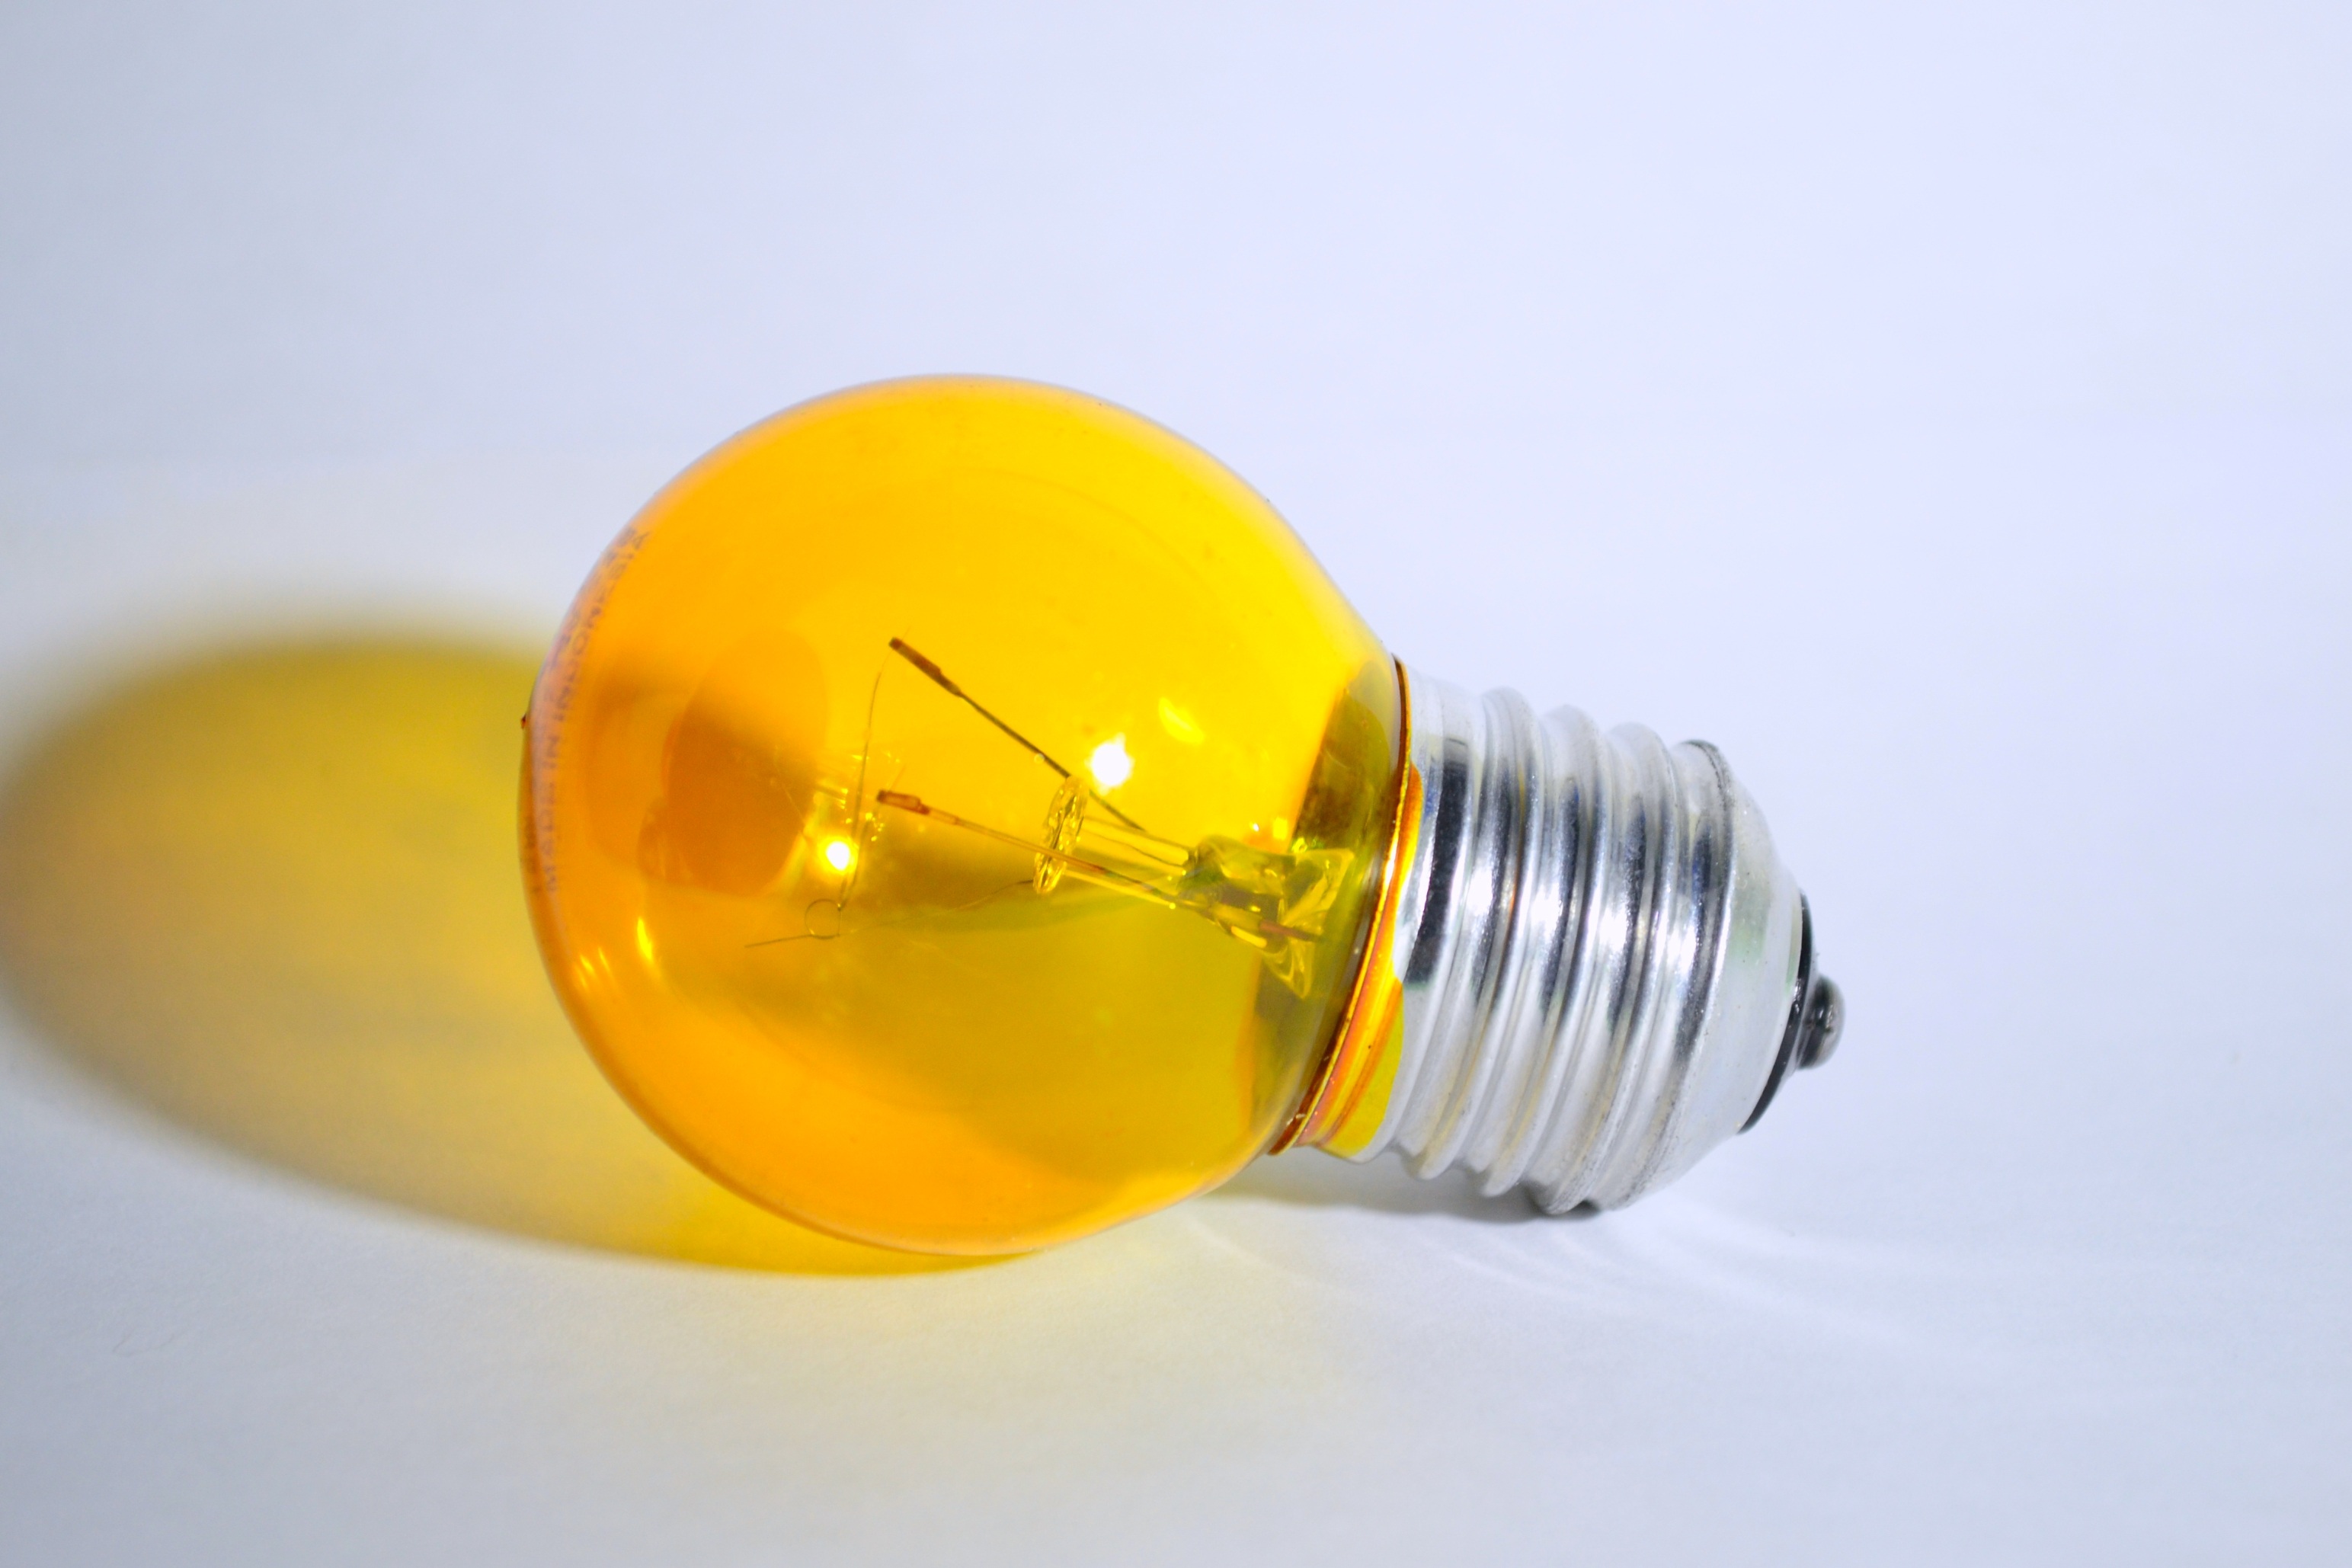
creative, light, technology, glass, symbol, bulb, bottle, lamp, electricity, yellow, lighting, lightbulb, energy, product, colour, creativity, design, light fixture, inspiration, icon, idea, imagination, solution, innovation, invention, incandescent light bulb